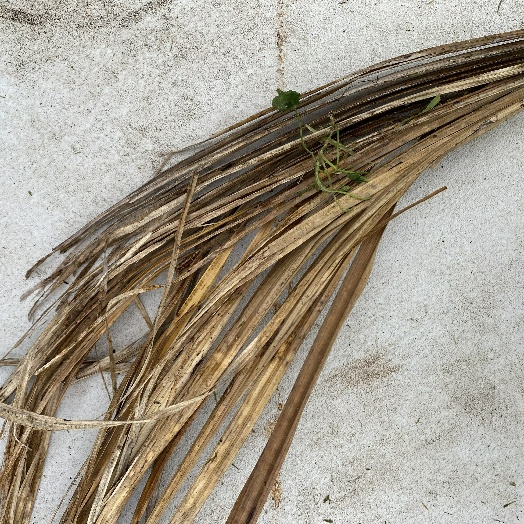
Label: generalcompost